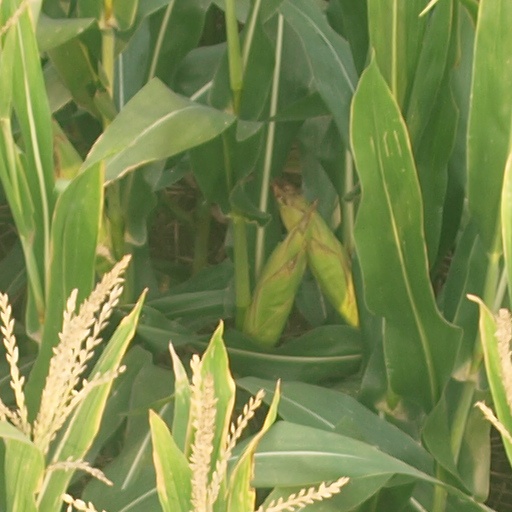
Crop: maize; corn